Lane Cove Rugby

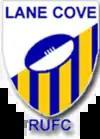
LCRUFC logo 2007–23

Lane Cove men began playing regularly at Tantallon Oval in 1949, and in 1950 the club entered a team in the Burke Cup, before amalgamating with Artarmon to form the Lane Cove-Artarmon team. The distinguished New South Wales rugby player and sports administrator J. Darvall-Hunt served as Lane Cove's first Club Patron, with P. Siccard as President. Lane Cove Juniors began in 1951. The Club achieved notable successes in Sydney rugby through the 1950s and 1960s. Big name players of these early years included Wallabies Ken Yanz and Saxon White. Ken Yanz began playing in the original Lane Cove-Artarmon juniors in the 1940s and later played for Lane Cove in the Whiddon Cup and Burke Cup. Later selected for Gordon Rugby Club, he became a long-standing player and captain for this Sydney Grade Club and was selected as a Wallaby in 1957. Lane Cove's juniors enjoyed strong success through the 1950s and their Under 21 side were New South Wales State Champions in 1958 after winning the North Harbour Competition and then defeating the winners of the South Harbour competition.